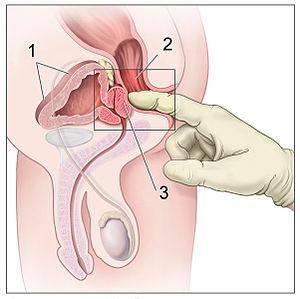
Toucher rectal
Le toucher rectal est un examen médical faisant partie de l'examen proctologique, lors duquel un médecin introduit un doigt ganté et lubrifié dans le rectum du patient, via l'anus. Il permet d'examiner le canal anal et ses sphincters, la partie inférieure du rectum et son contenu, et les structures adjacentes : cul-de-sac de Douglas, prostate chez l'homme, vagin chez la femme, s'il est utilisé à but diagnostique. Il permet également l'évacuation des selles s'il est utilisé à but thérapeutique.
L'hypertrophie bénigne de la prostate aussi appelée hyperplasie bénigne de la prostate ou hyperplasie adénomyomateuse de la prostate ou plus communément adénome prostatique est une tumeur bénigne qui se développe aux dépens de la partie crâniale de la prostate. Elle touche les sujets âgés de plus de 50 ans.